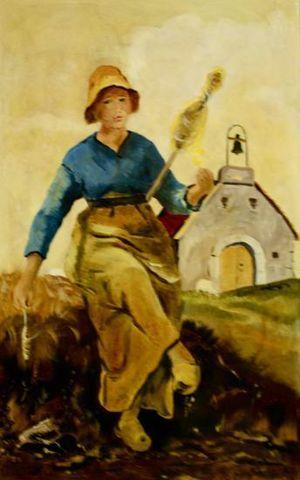
peinture de sainte Florine façon Millet par Bernard Vivier. En arrière plan
Sainte-Florine est une commune française située dans le département de la Haute-Loire, en région Auvergne-Rhône-Alpes. Depuis la création de l'ancien diocèse de Clermont, le village était intégré à l'Auvergne et culturellement rattaché à l'aire d'influence de l'Aquitaine. Situé dans la région traditionnelle du Brivadois et rattachée à l'histoire d'Auzon et du Brivadois, Sainte-Florine a été successivement un village fortifié, une ville minière, un village auvergnat et vigneron et une petite ville située aujourd'hui non loin de l'autoroute A75. Rattachée à la Haute-Loire après la Révolution, Sainte-Florine est aujourd'hui intégrée à la grande région Auvergne-Rhône-Alpes.